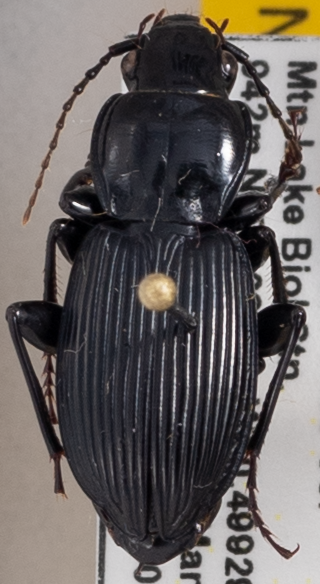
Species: Pterostichus coracinus
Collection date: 2021-06-01
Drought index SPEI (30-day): -1.85
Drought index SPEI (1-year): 0.678
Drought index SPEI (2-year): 1.45